Geoffrey Bartlett

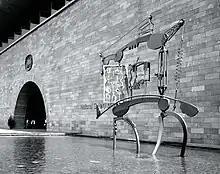
The Messenger, 1983

Canberra's Parliament House Program acquired two of Bartlett's painted steel sculptures that were made in New York, Two Points of View (1985) and Lessons in Gravity (1994). The two works face the Chambers of the House of Representatives and the Senate.